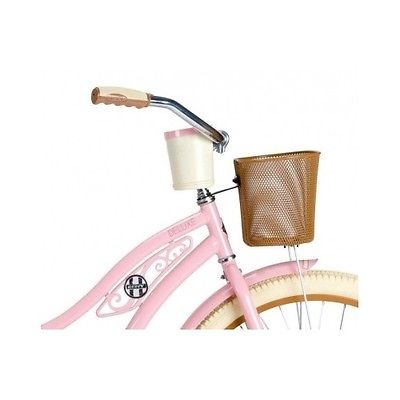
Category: bicycle